Gibraltar Football Association

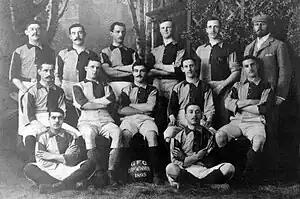
Winning team of the 1895 Merchants Cup of the Gibraltar Football Club.

The GFA was formed as an increasing number of football clubs were coming into existence in Gibraltar, and the association was designed to bring some form of organisation to the game there. Between the association's formation and 1907 the only football competition in Gibraltar was the "Merchant's Cup". However, in 1907 the GFA established a league to complement the existing cup competition.